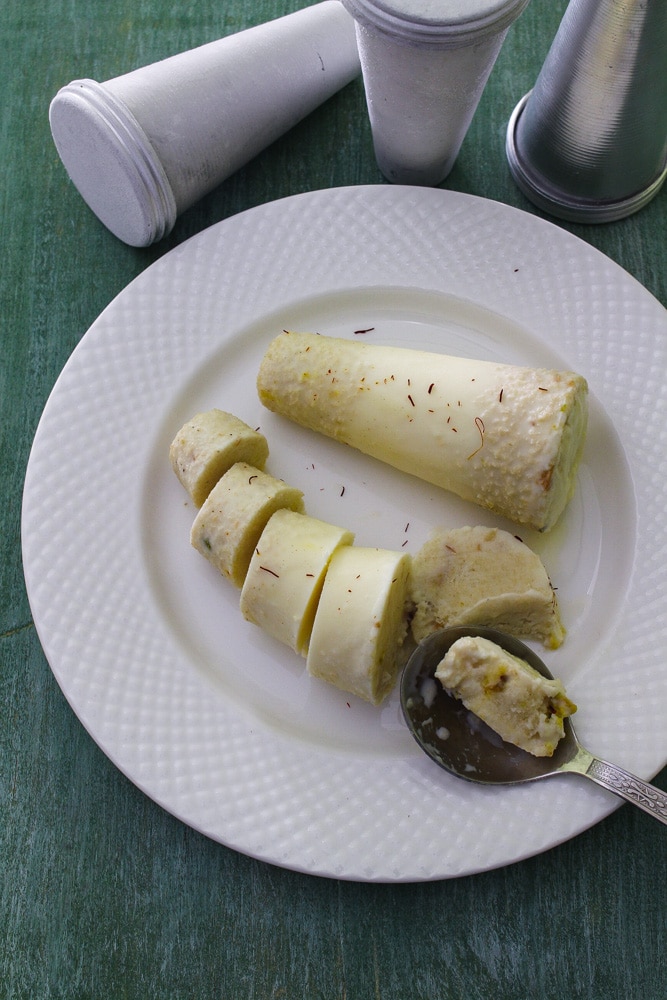
Dish: kulfi